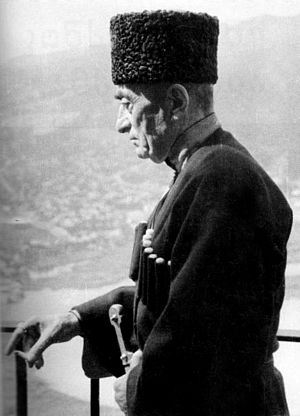
Konstantine Gamsakhurdia
Konstantine Gamsakhurdia var en fremtrædende georgisk forfatter og akademiker.